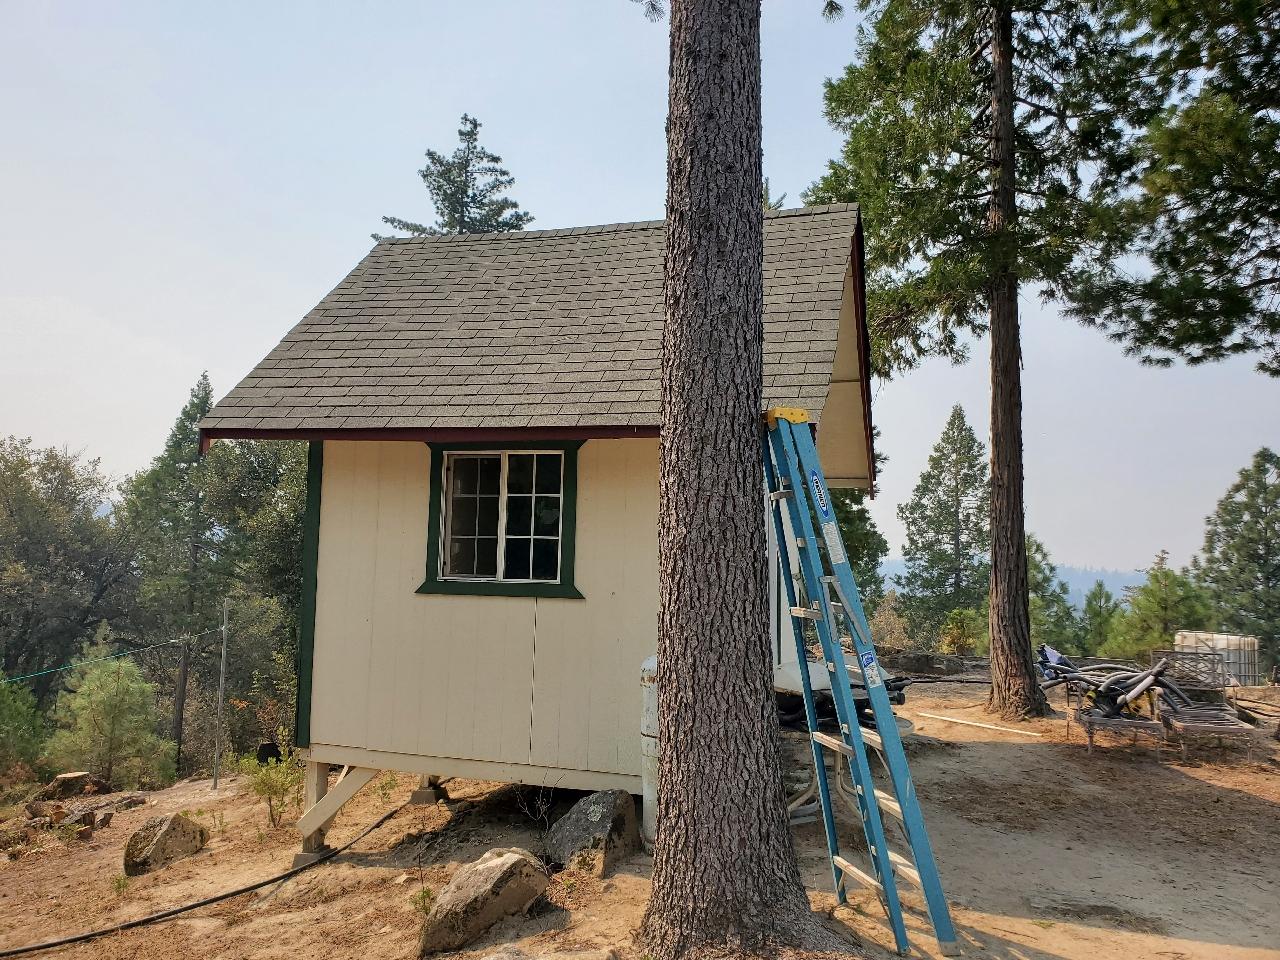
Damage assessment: no_damage